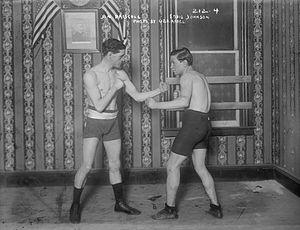
Jim Driscoll est un boxeur britannique né le 15 décembre 1880 et mort le 31 janvier 1925 à Cardiff, Pays de Galles.